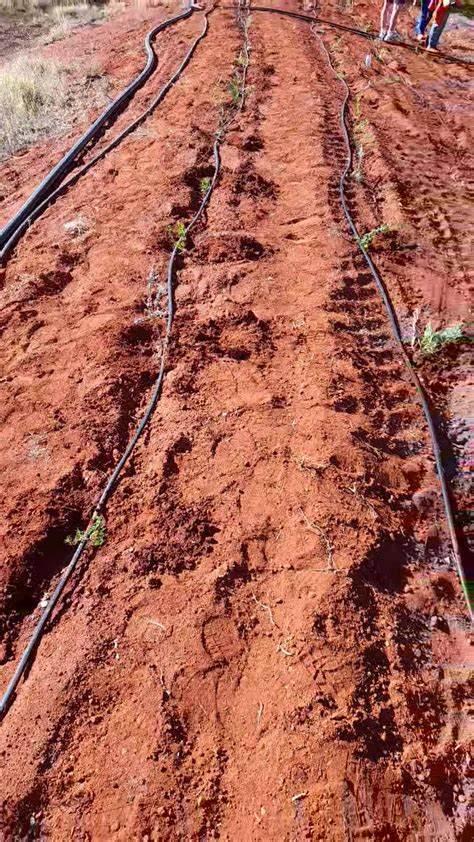
Huu ni njia ya barabara yenye udongo mwekundu ikiwa na vilele au mabomba yaliyopita kando yake.Inaonekana kama njia iliyotengenezwa ardhini labda kwa usafiri au shughuli fulani.